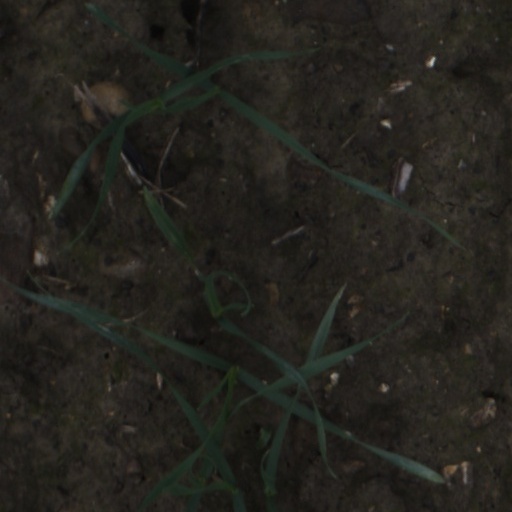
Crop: wheat